Likhai

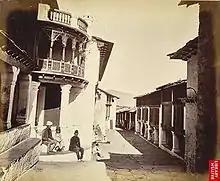
Likhai wood carving on the columns as seen in c.1860 in Almora Bazaar, Uttarakhand.

Likhai (Hindi for 'writing') refers to the ancient woodcarving tradition of Uttarakhand, a North Indian mountain state. Given the rapid urbanization in the region and migration of artisans to larger cities for more lucrative jobs, the craft is said to be on the verge of "vanishing".